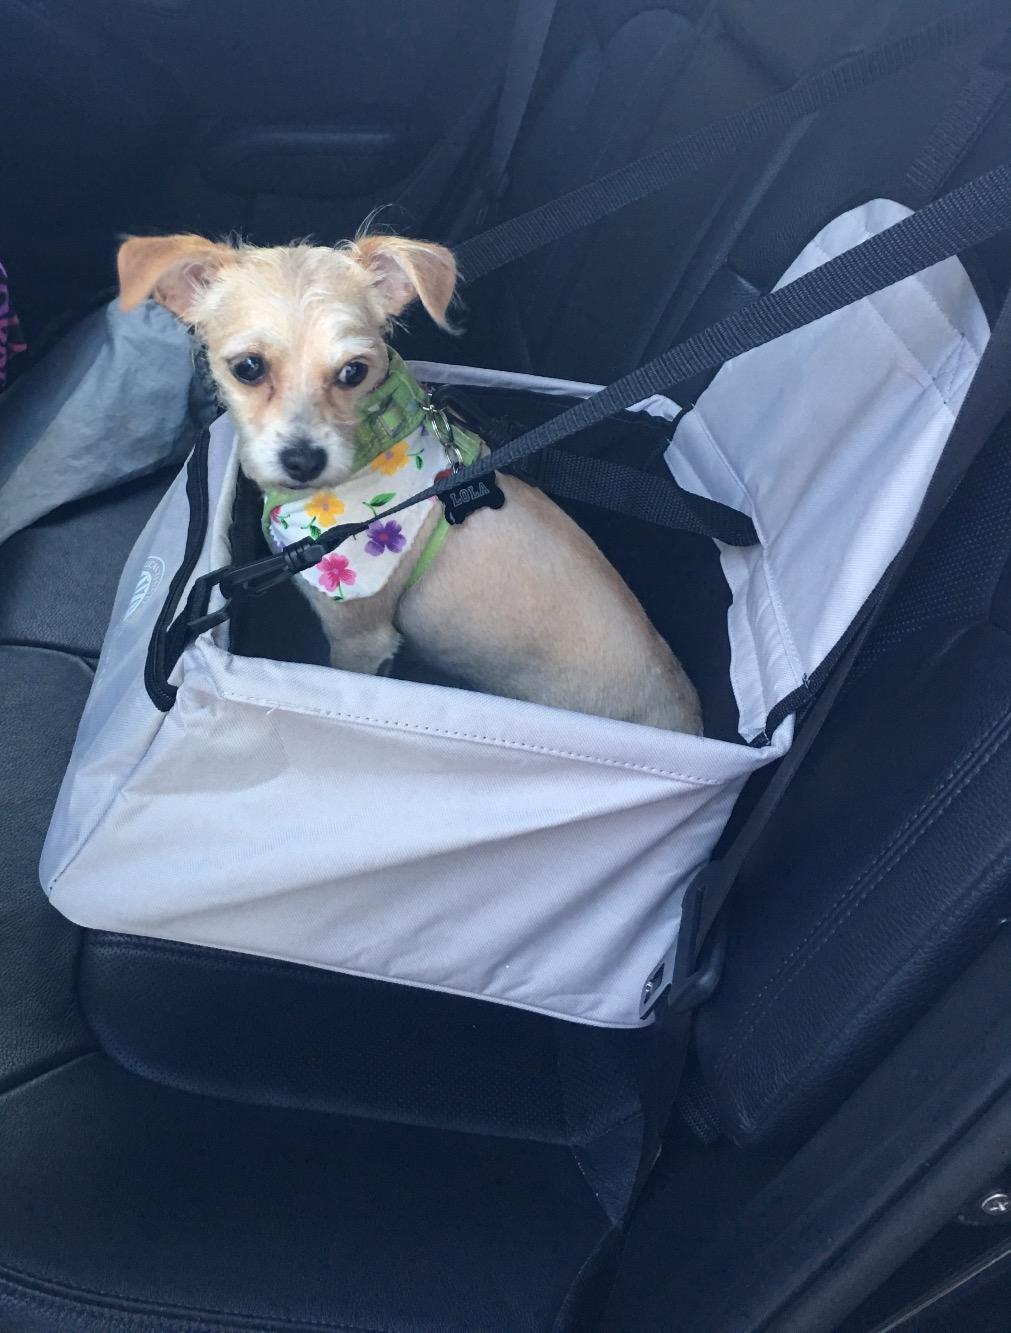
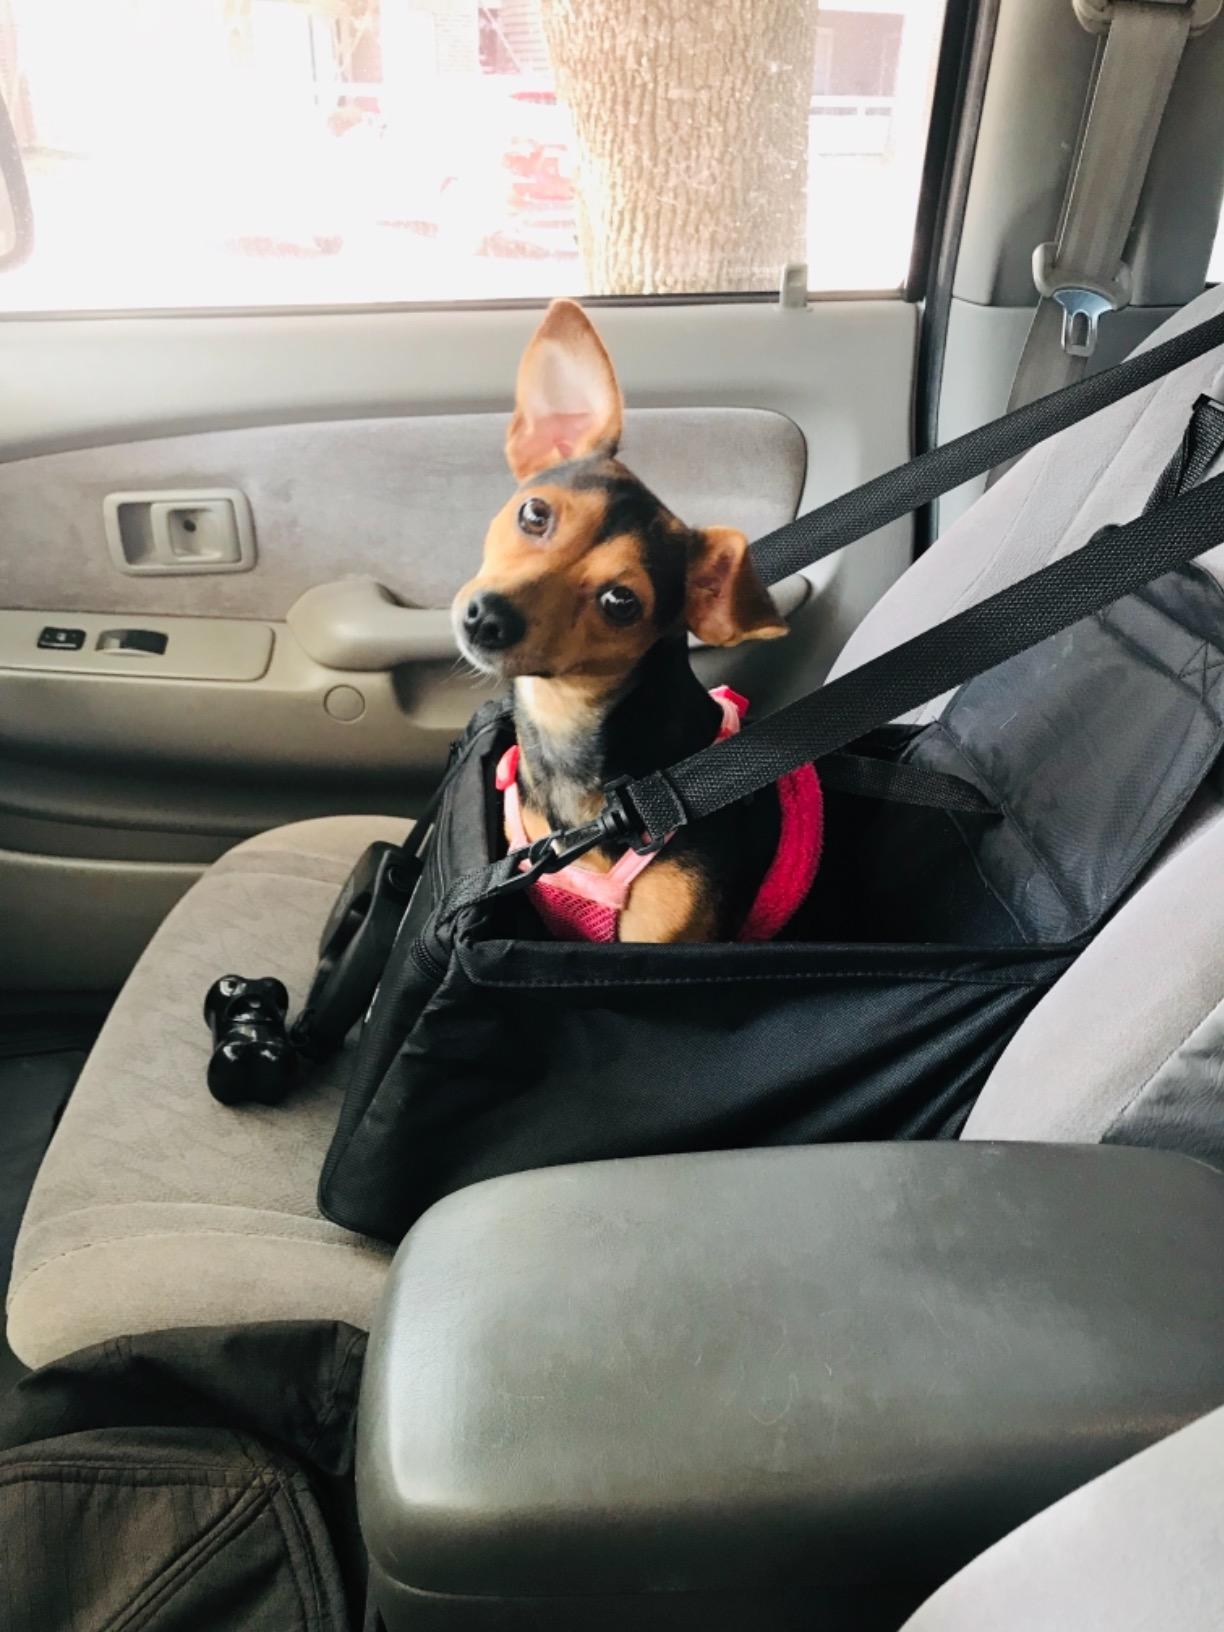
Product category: items_kennel
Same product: no